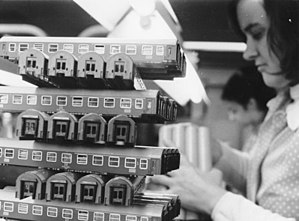
Skala TT / Historie
Der var gang i produktionen hos Zeuke op til julen 1971.
Skala TT eller spor TT er modeltog i størrelsesforholdet 1:120 og som standard med sporvidden 12 mm.